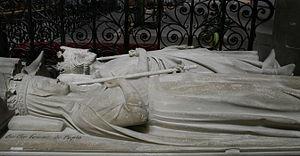
Gisant de Pépin le Bref et Bertrade de Laon à la Basilique de Saint-Denis, France עברית: פסלי קבורה של פפין הגוץ, מלך צרפת, ורעייתו ברטרן מלן בבזיליקת סן-דני, צרפת.
Pépin III, dit « le Bref », né en 714, et mort le 24 septembre 768 à Saint-Denis, près de Paris, est roi des Francs de 751 à 768. Issu de la famille noble franque que l'on appellera les Pippinides, maires du palais de père en fils et véritables détenteurs du pouvoir sous les derniers Mérovingiens, il sera le premier maire du palais à être proclamé roi, en renvoyant au monastère le dernier roi mérovingien Childéric III, créant ainsi une dynastie, les Carolingiens. Il est le fils de Charles Martel et le père de Charlemagne.
Les Carolingiens forment une dynastie de rois francs qui régnèrent sur l'Europe occidentale de 751 jusqu'au Xᵉ siècle.
La basilique Saint-Denis est une église de style gothique située au centre de la ville de Saint-Denis, à 5 kilomètres au nord de Paris dans le département français de Seine-Saint-Denis en région Île-de-France.